Geoff Strong

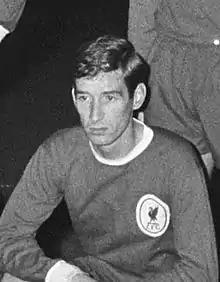
Strong pictured in 1966

Geoffrey Hugh Strong (19 September 1937 – 17 June 2013) was an English professional footballer who scored 98 goals from 313 appearances in the Football League playing for Arsenal, Liverpool and Coventry City. He began his career as an inside forward, but went on to occupy every outfield position.